Lob trees

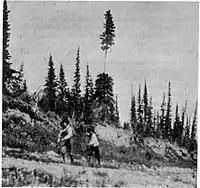
Two First Nations men with a lob tree in the background

Lob trees were prominent trees used as guides or landmarks along voyageur canoe routes. Branches were lopped (or lobbed) off the trees just below the top to make them more conspicuous. They were located at important places along canoe routes to indicate a portage, trail, or direction to a fur trading post. Often the tree was named in recognition of a famous explorer, a bourgeois (trading company official), or a voyageur who had performed bravely. Research has shown that this was adopted from earlier First Nations tribes who practised this form of marking.